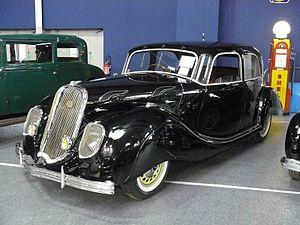
Retromobile 2012
Boris Vian, né le 10 mars 1920 à Ville-d'Avray et mort le 23 juin 1959 à Paris, est un écrivain, poète, parolier, chanteur, critique musical, musicien de jazz et directeur artistique français. Ingénieur formé à l'École centrale, il s'est aussi adonné aux activités de scénariste, de traducteur, de conférencier, d'acteur et de peintre.